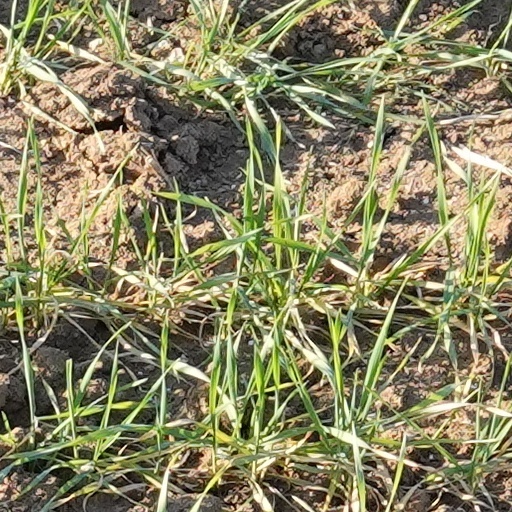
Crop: wheat